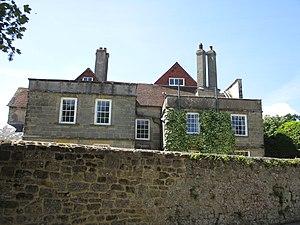
Sir Henry Peachey, 1ᵉʳ baronnet, de New Grove, Petworth, Sussex, était un propriétaire britannique et un homme politique whig qui siégea à la Chambre des communes en trois périodes entre 1701 à 1737.